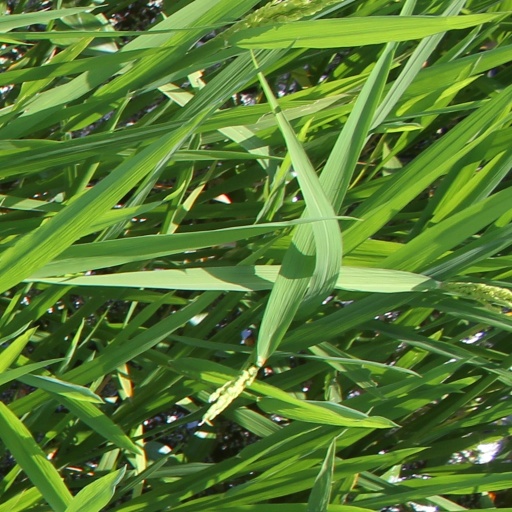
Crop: rice